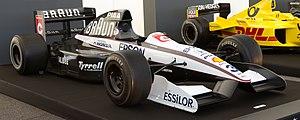
La Tyrrell 020 est la monoplace de Formule 1 engagée par l'écurie britannique Tyrrell Racing dans le cadre du championnat du monde de Formule 1 1991. Elle est pilotée par l'Italien Stefano Modena, en provenance de l'écurie Brabham, et le Japonais Satoru Nakajima, qui effectue sa deuxième saison chez Tyrrell. La 020 se distingue de sa devancière, la Tyrrell 019, par son moteur V10 Honda.